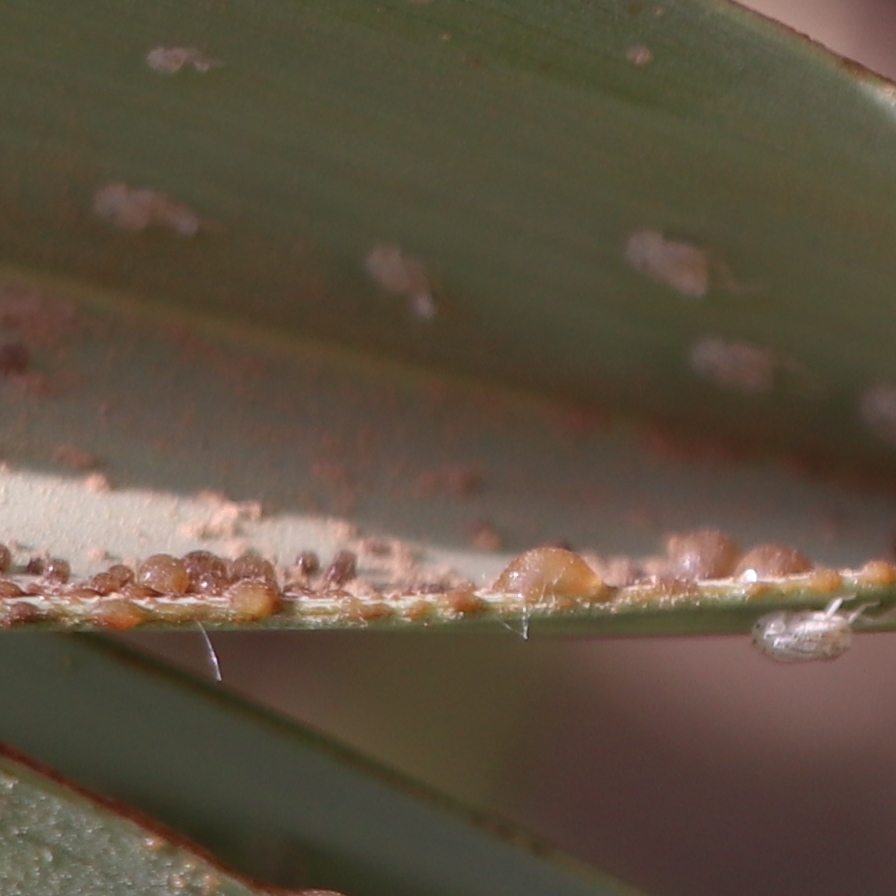
Label: Dubas